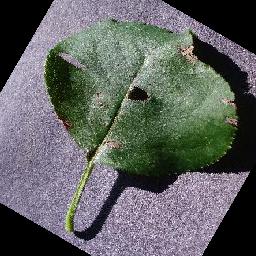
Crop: apple
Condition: black_rot